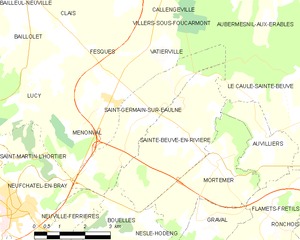
Carte des communes françaises Saint-Germain-sur-Eaulne